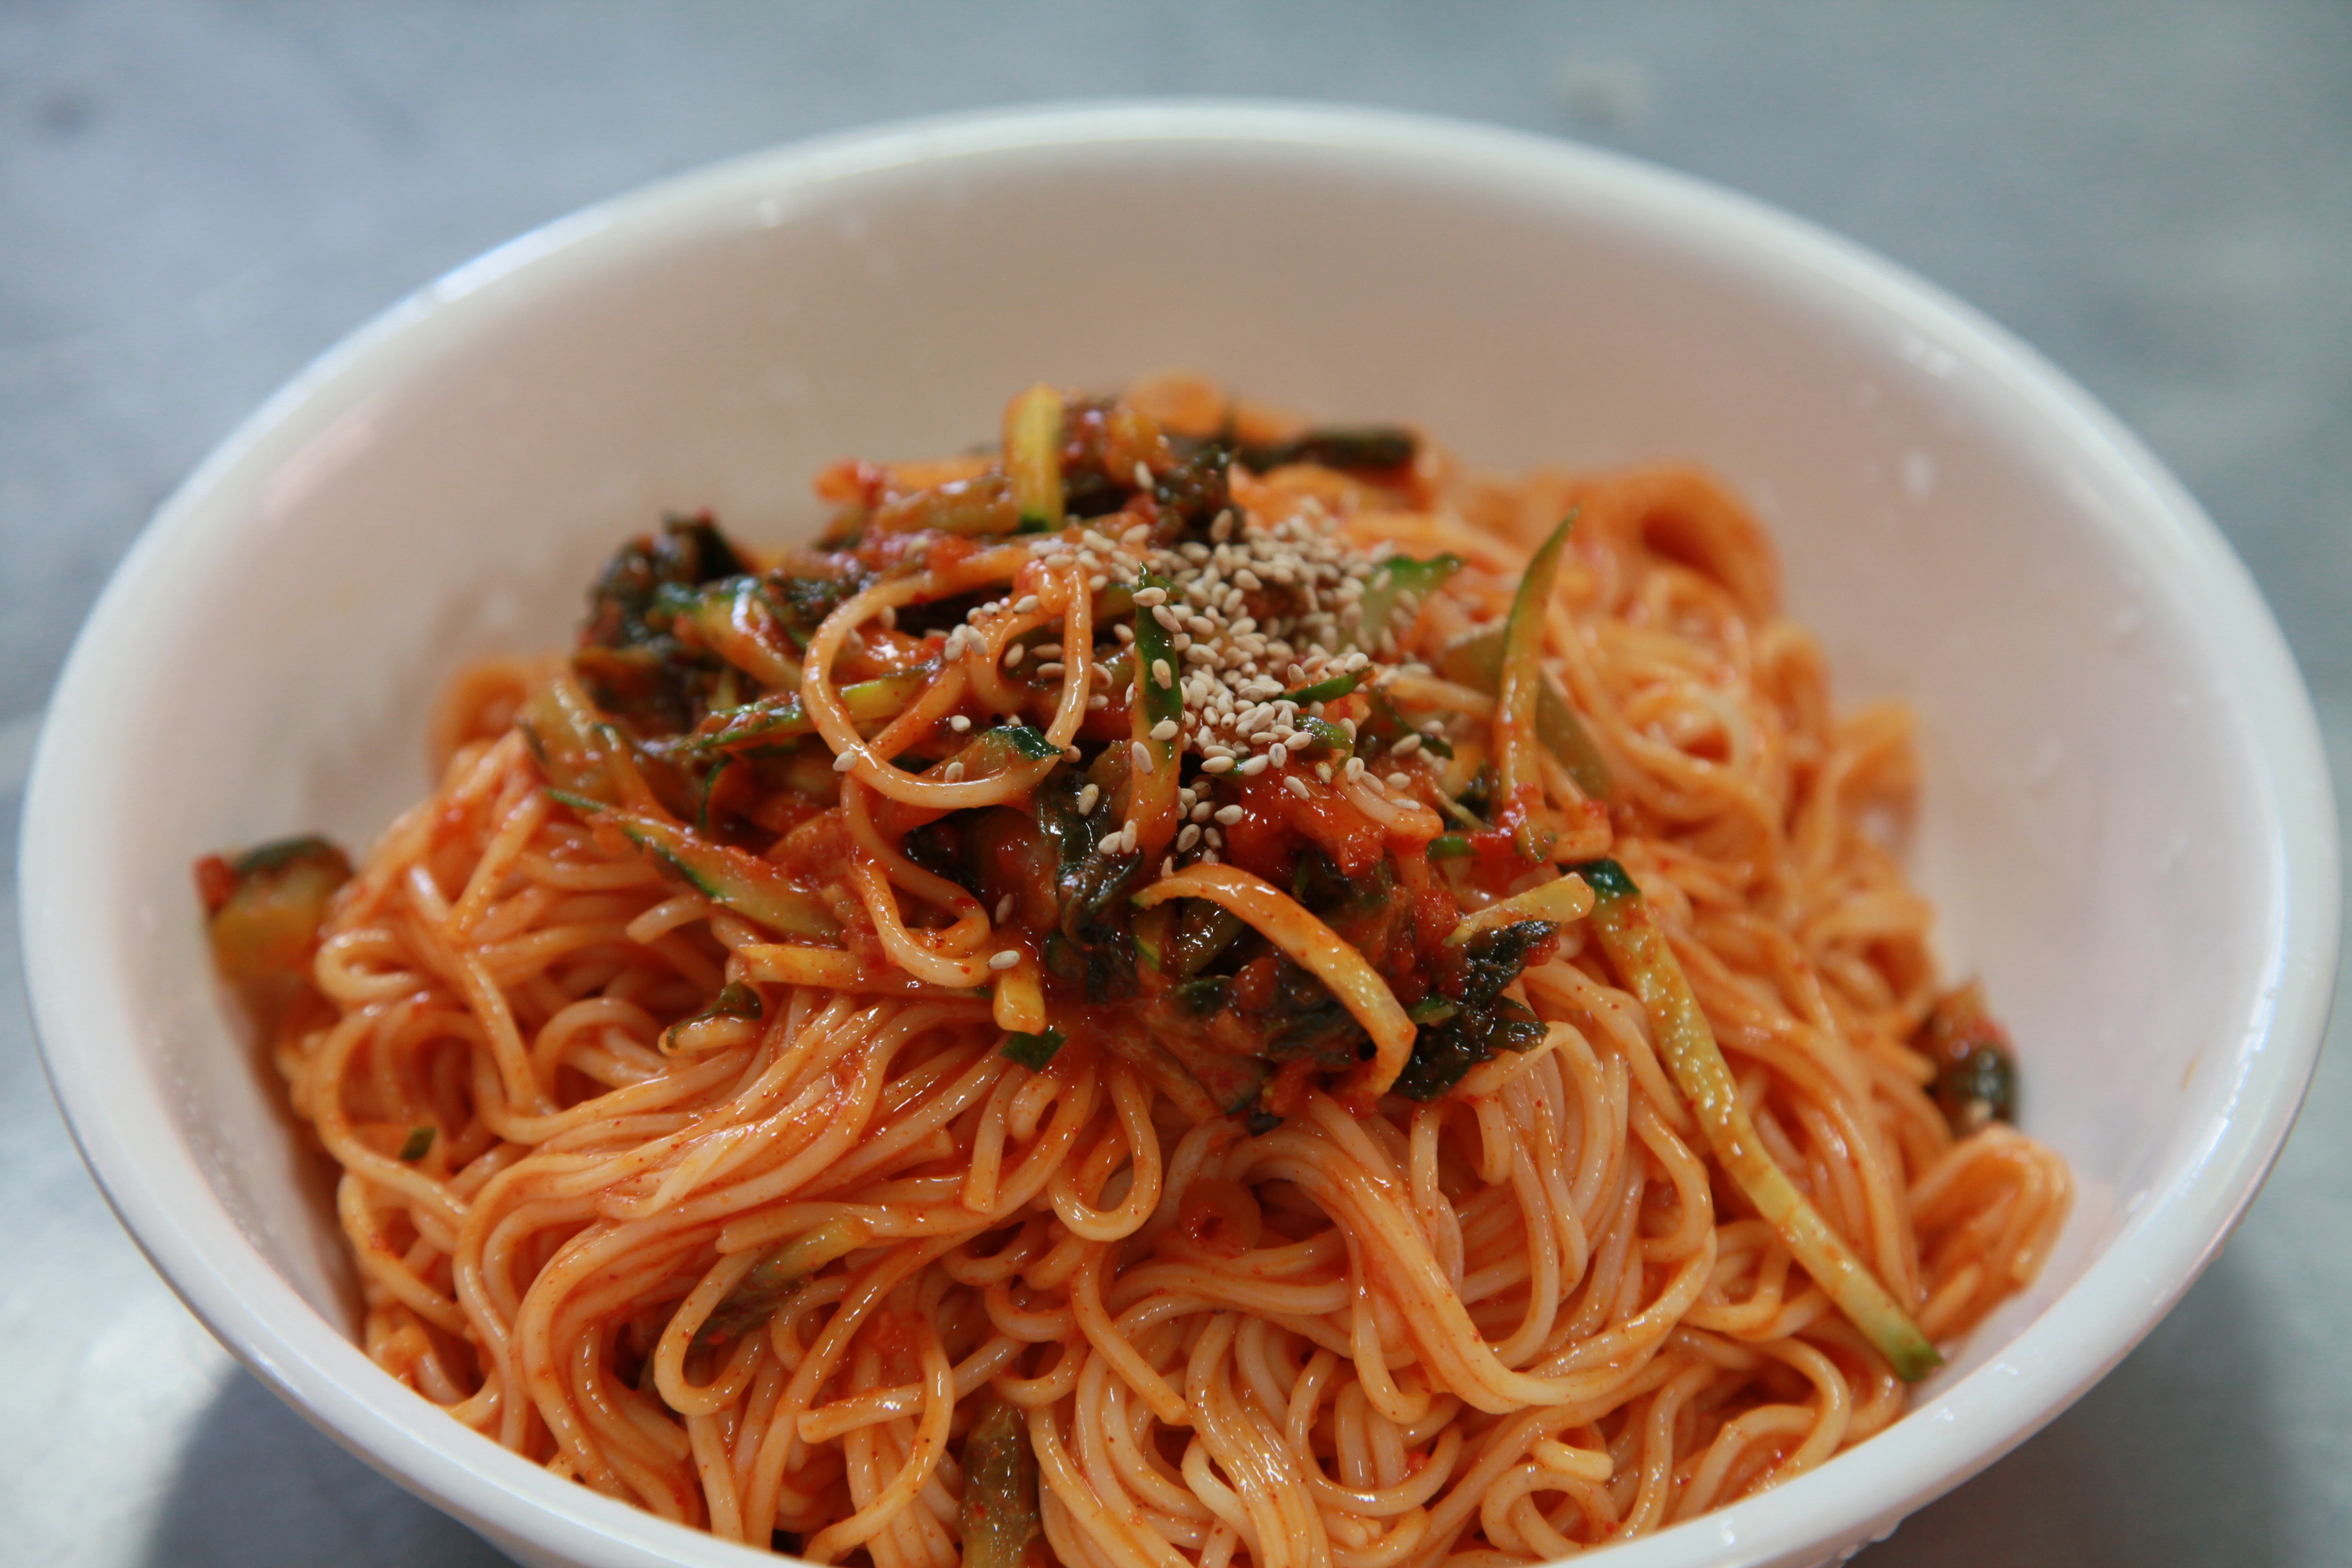
dish, food, produce, cuisine, pasta, noodle, asian food, noodles, spaghetti, korean food, italian food, if food, chinese noodles, carbonara, gochujang, european food, chow mein, bucatini, capellini, spaghetti aglio e olio, naporitan, spaghetti alla puttanesca, bolognese sauce, bibim guksu, spicy noodles, korean noodle